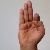
The image shows a hand gesture representing the letter 'F' in Indian Sign Language.